Chumash people

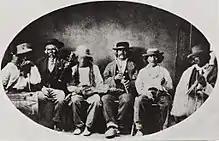
Chumash musicians at Mission San Buenaventura, 1873

The maritime explorer Juan Cabrillo was the first European to make contact with the coastal Alta Californian tribes in the year 1542. Cabrillo died and was buried on San Miguel Island, but his men brought back a diary that contained the names and population counts for many Chumash villages, such as Mikiw. Spain claimed what is now California from that time forward, but did not return to settle until 1769, when the first Spanish soldiers and missionaries arrived with the double purpose of Christianizing the Native Americans and facilitating Spanish colonization. By the end of 1770, missions and military presidios had been founded at San Diego to the south of Chumash lands and Monterey to their north.